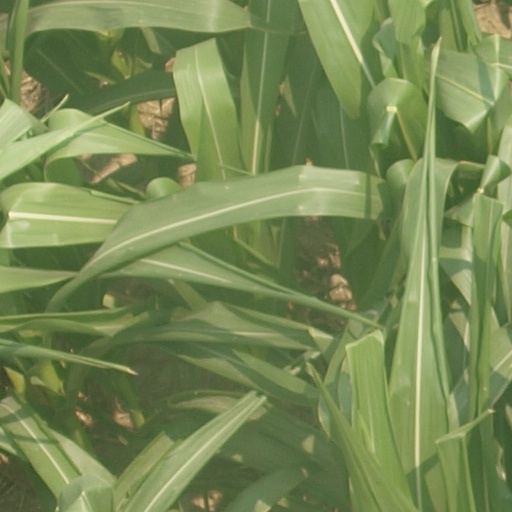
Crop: maize; corn